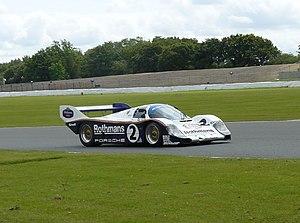
Les 1 000 kilomètres de Mosport 1984, disputées le 5 août 1984 sur le Circuit Mosport Park, ont été la sixième manche du Championnat du monde des voitures de sport 1984.